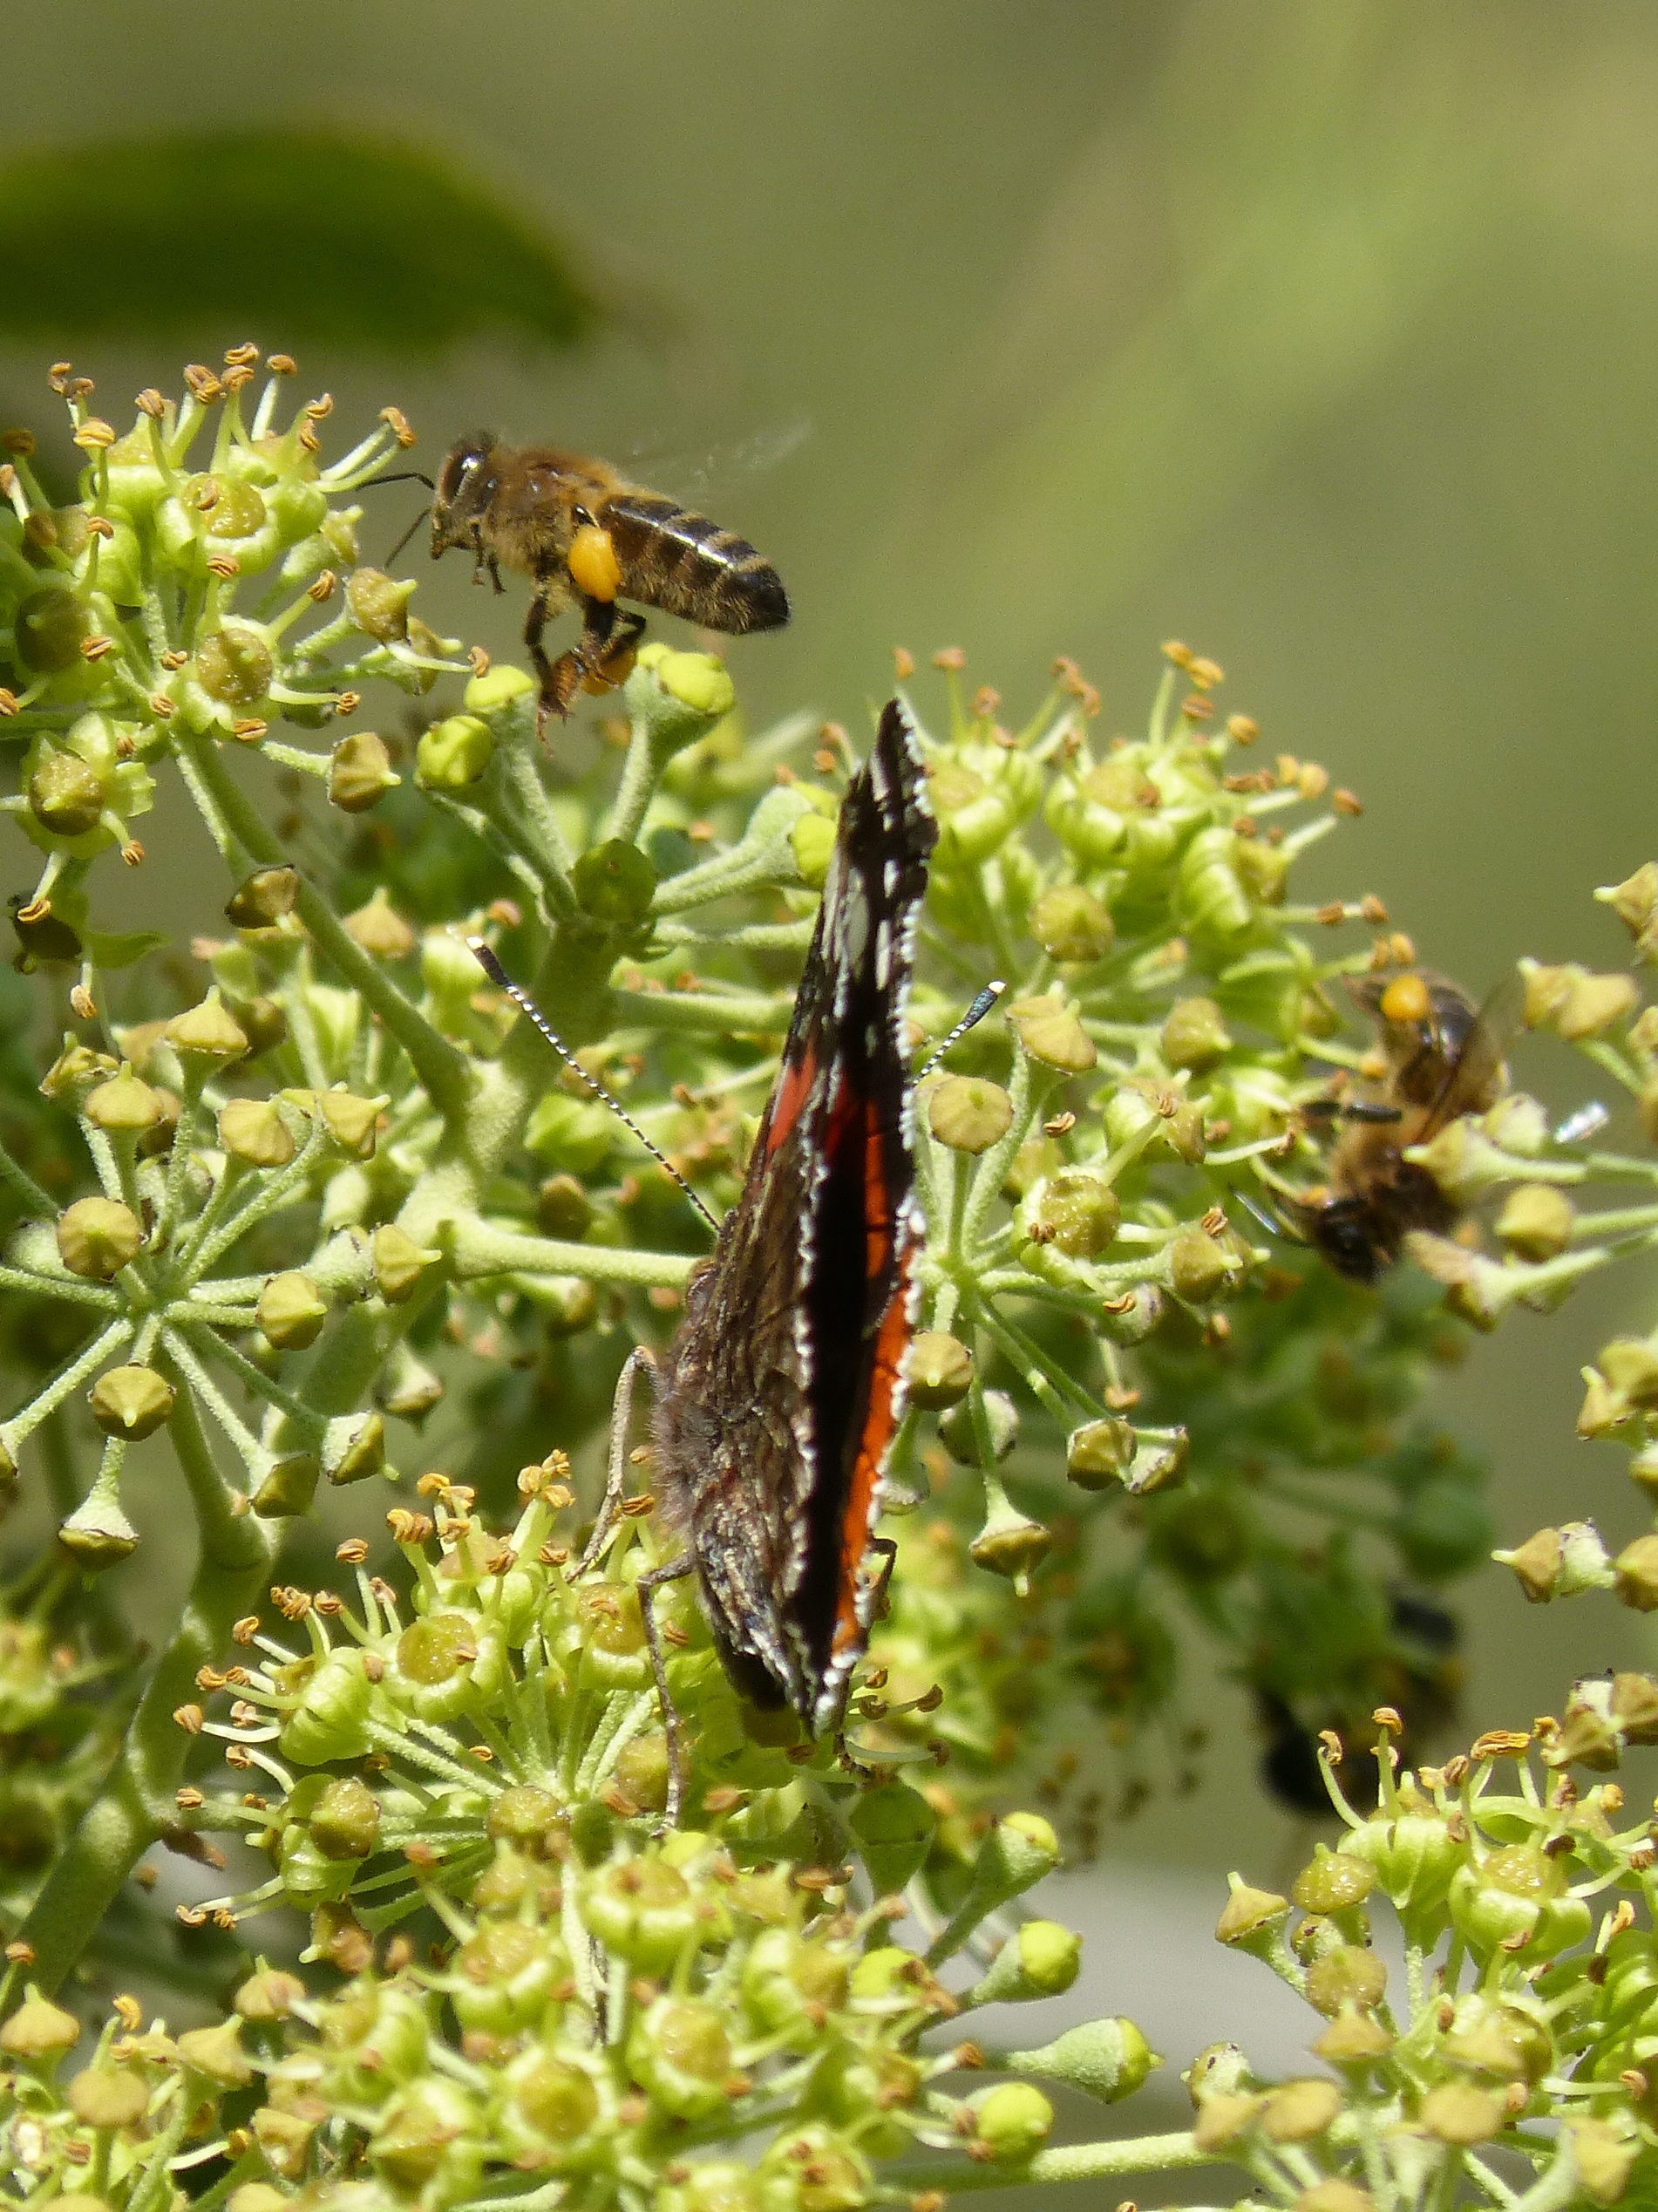
flower, wildlife, insect, ivy, botany, butterfly, flora, fauna, invertebrate, bee, nectar, macro photography, arthropod, atalanta, honey bee, libar, vanessa atalanta, flying bee, membrane winged insect